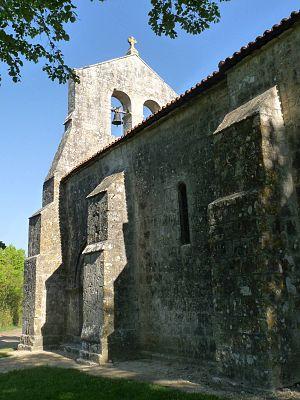
Eglise de Bonneville, Charente, France
Bonneville est une commune du Sud-Ouest de la France, située dans le département de la Charente. Depuis le 1ᵉʳ janvier 2019, elle est une commune déléguée de Val-d'Auge.